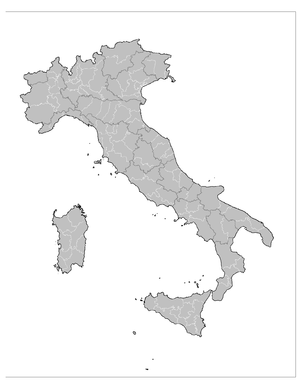
La province constitue le second niveau d'administration territoriale en Italie ; elle se situe entre la région et la commune. Les règles générales relatives aux provinces sont fixées par le titre V, de la partie II, de la Constitution italienne. Les provinces se sont associées dans l'Union des provinces d'Italie.